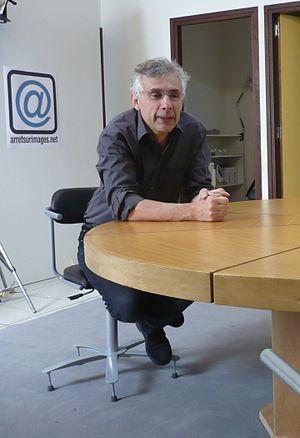
Le Journaliste Daniel Schneidermann en 2009 dans les locaux d'@rrêt sur images.
Les expressions ère post-vérité et, plus rarement, ère post-factuelle sont utilisées pour décrire l'évolution des interactions entre la politique et les médias au XXIᵉ siècle, du fait de la montée en puissance de l'usage social d'internet, notamment de la blogosphère et des médias sociaux. Apparus aux États-Unis en 2004 et utilisés depuis de façon équivalente, ces néologismes désignent plus particulièrement une culture politique au sein de laquelle les leaders politiques orientent les débats vers l'émotion en usant abondamment d'éléments de langage et en ignorant les faits et la nécessité d'y soumettre leur argumentation, ceci à des fins électorales.
Pierre Carles, né le 2 avril 1962, est un documentariste français. Il est connu pour son travail de critique du fonctionnement des médias dominants au travers de ses documentaires.
La vérification des faits est une technique consistant d'une part à vérifier en temps instantané la véracité des faits et l'exactitude des chiffres présentés dans les médias par des personnalités politiques et des experts, d'autre part à évaluer le niveau d'objectivité des médias eux-mêmes dans leur traitement de l'information. Cette notion est apparue aux États-Unis dans les années 1990 sous l'appellation de fact checking ou fact-checking.
Le prix Joseph-Kessel est un prix littéraire qui récompense l'auteur d'une œuvre de langue française, dans la veine de Joseph Kessel.
Daniel Schneidermann [danjɛl ʃnɛdɛʁman], né le 5 avril 1958 à Paris, est un journaliste français.